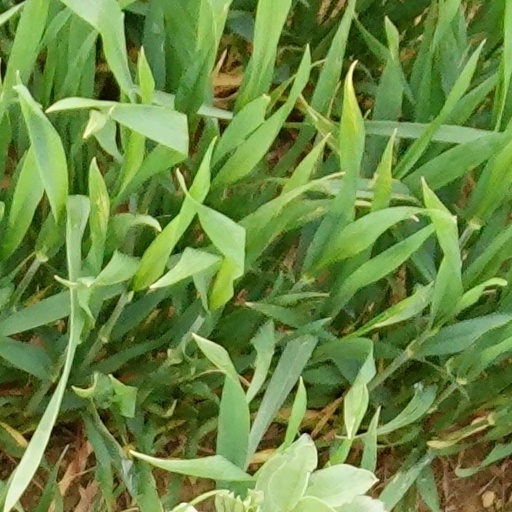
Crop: wheat